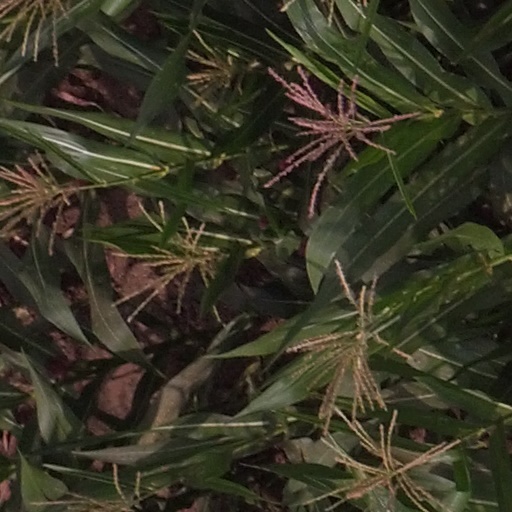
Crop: maize; corn